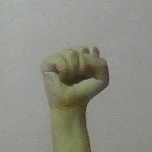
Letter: saad